Cerbère

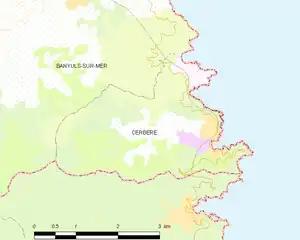
Map of Cerbère and its surrounding communes

The derivation of the name has nothing to do with the dog Cerberus ("Cerbère" in French), guardian of Hell in Greek mythology, even if Cape Cerbère could appear as a guard post at the entry to Spain. In any case, numerous other localities have the same name, especially in Spain, and their geographic position would not suggest such a derivation. An alternative suggestion is a place frequented by stags (French: "cerfs"), an equally unlikely hypothesis. Given the antiquity of the name, it must be assumed to be a pre-Latin name, and to come from the pre-Indo-European root "kar" or "ker" (rock) followed by the Ibero-Basque root "-erri" (place). The name of Cerbère described, then, a rocky place, which perfectly describes the site, as well as other localities with similar names.